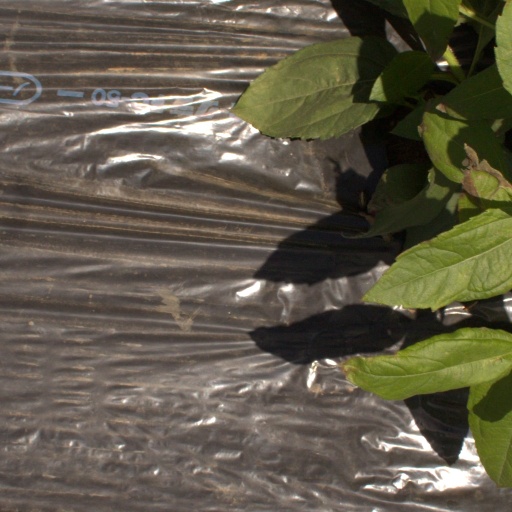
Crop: Jerusalem artichoke